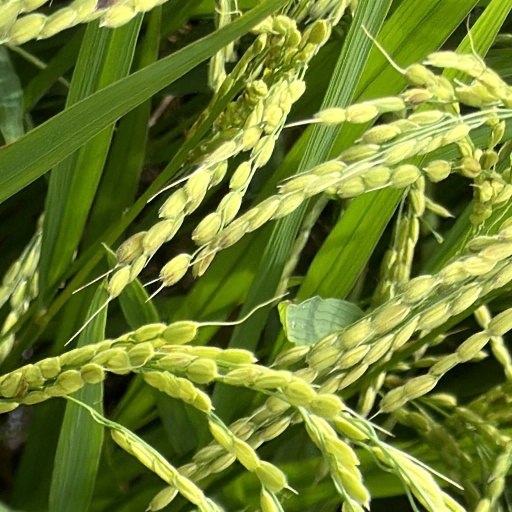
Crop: rice